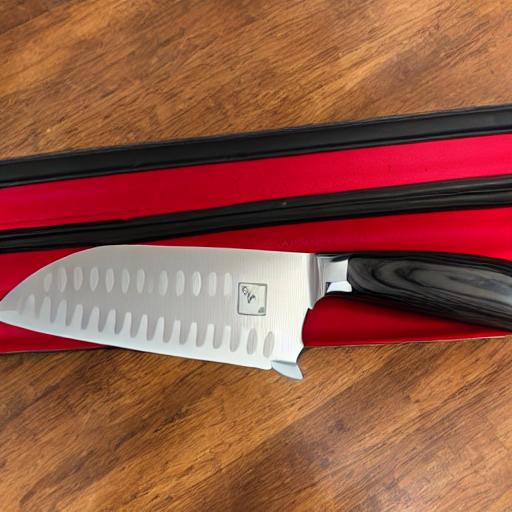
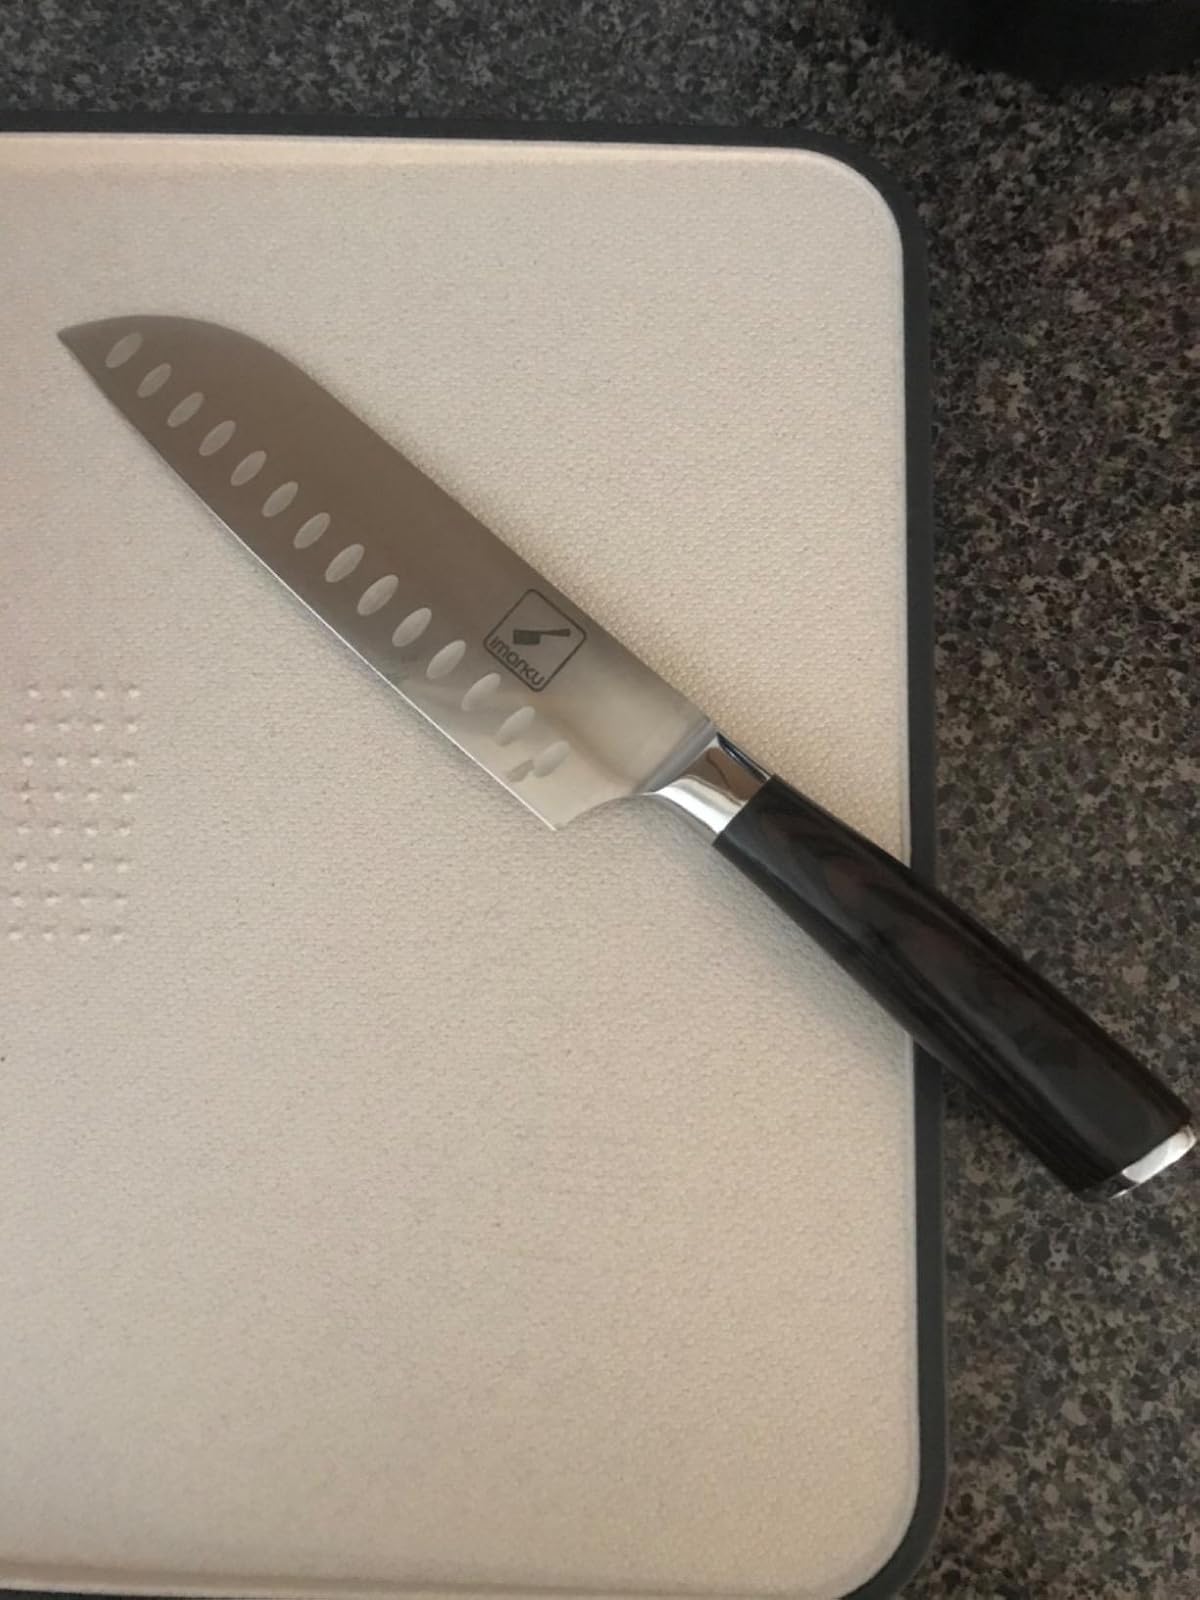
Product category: items_knife
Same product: no